2003 Allan Cup

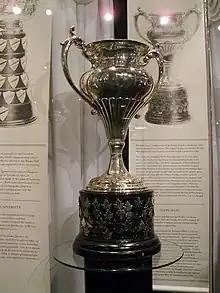
Silver bowl trophy with two large handles, mounted on a black plinth.

The 2003 Allan Cup was the Canadian senior ice hockey championship for the 2002–03 senior "AAA" season. The event was hosted by the Dundas Real McCoys in Dundas, Ontario. The 2003 tournament marked the 95th year that the Allan Cup has been awarded.